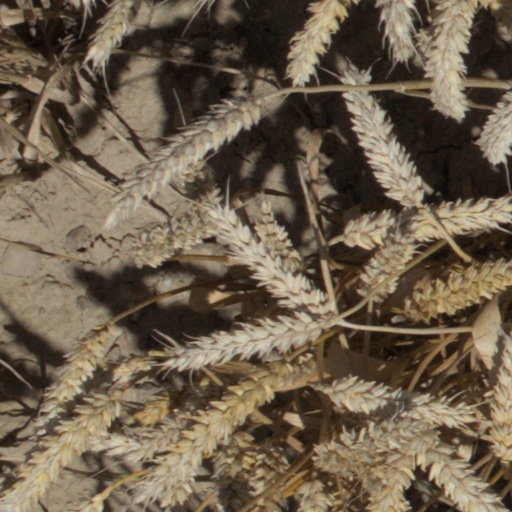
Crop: wheat